Kevin Jorgeson

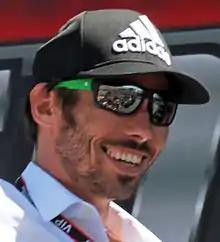
Jorgeson at the 2015 Toyota/Save Mart 350

Kevin Jorgeson (born October 7, 1984) is an American rock climber. In 2015, with Tommy Caldwell, he successfully completed the first-ever free climb of "The Dawn Wall" on the southeast face of El Capitan in Yosemite National Park.